2008–2014 Spanish financial crisis

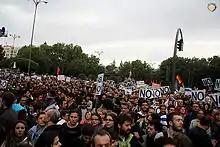
Demonstration in Madrid, 25 September 2012

On 9 June 2012 the Eurogroup held an emergency meeting to discuss how to inject capital into Spanish banks. The IMF estimated the capital needs of the Spanish banks to be about 40 billion euros. The Eurogroup announced intentions to provide up to 100 billion euro to the Fund for Orderly Bank Restructuring to the Spanish government. The Spanish government was then expected to give the appropriate amount of money to the respective banks. On 21 June 2012 it was decided that 62 billion euros would be shared among the Spanish banks in need. The European Union warned that rescued banks are subject to control and experts would meet stringent requirements.